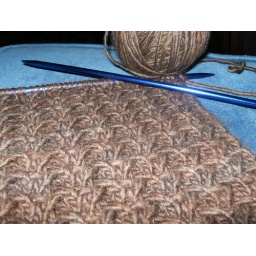
shifting sands scarf in black forest malabrigo